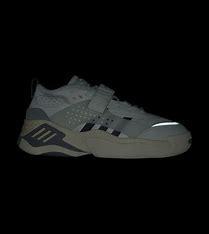
Brand: adidas
Model: Streetball Basketball